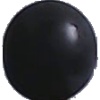
Label: blue_grape